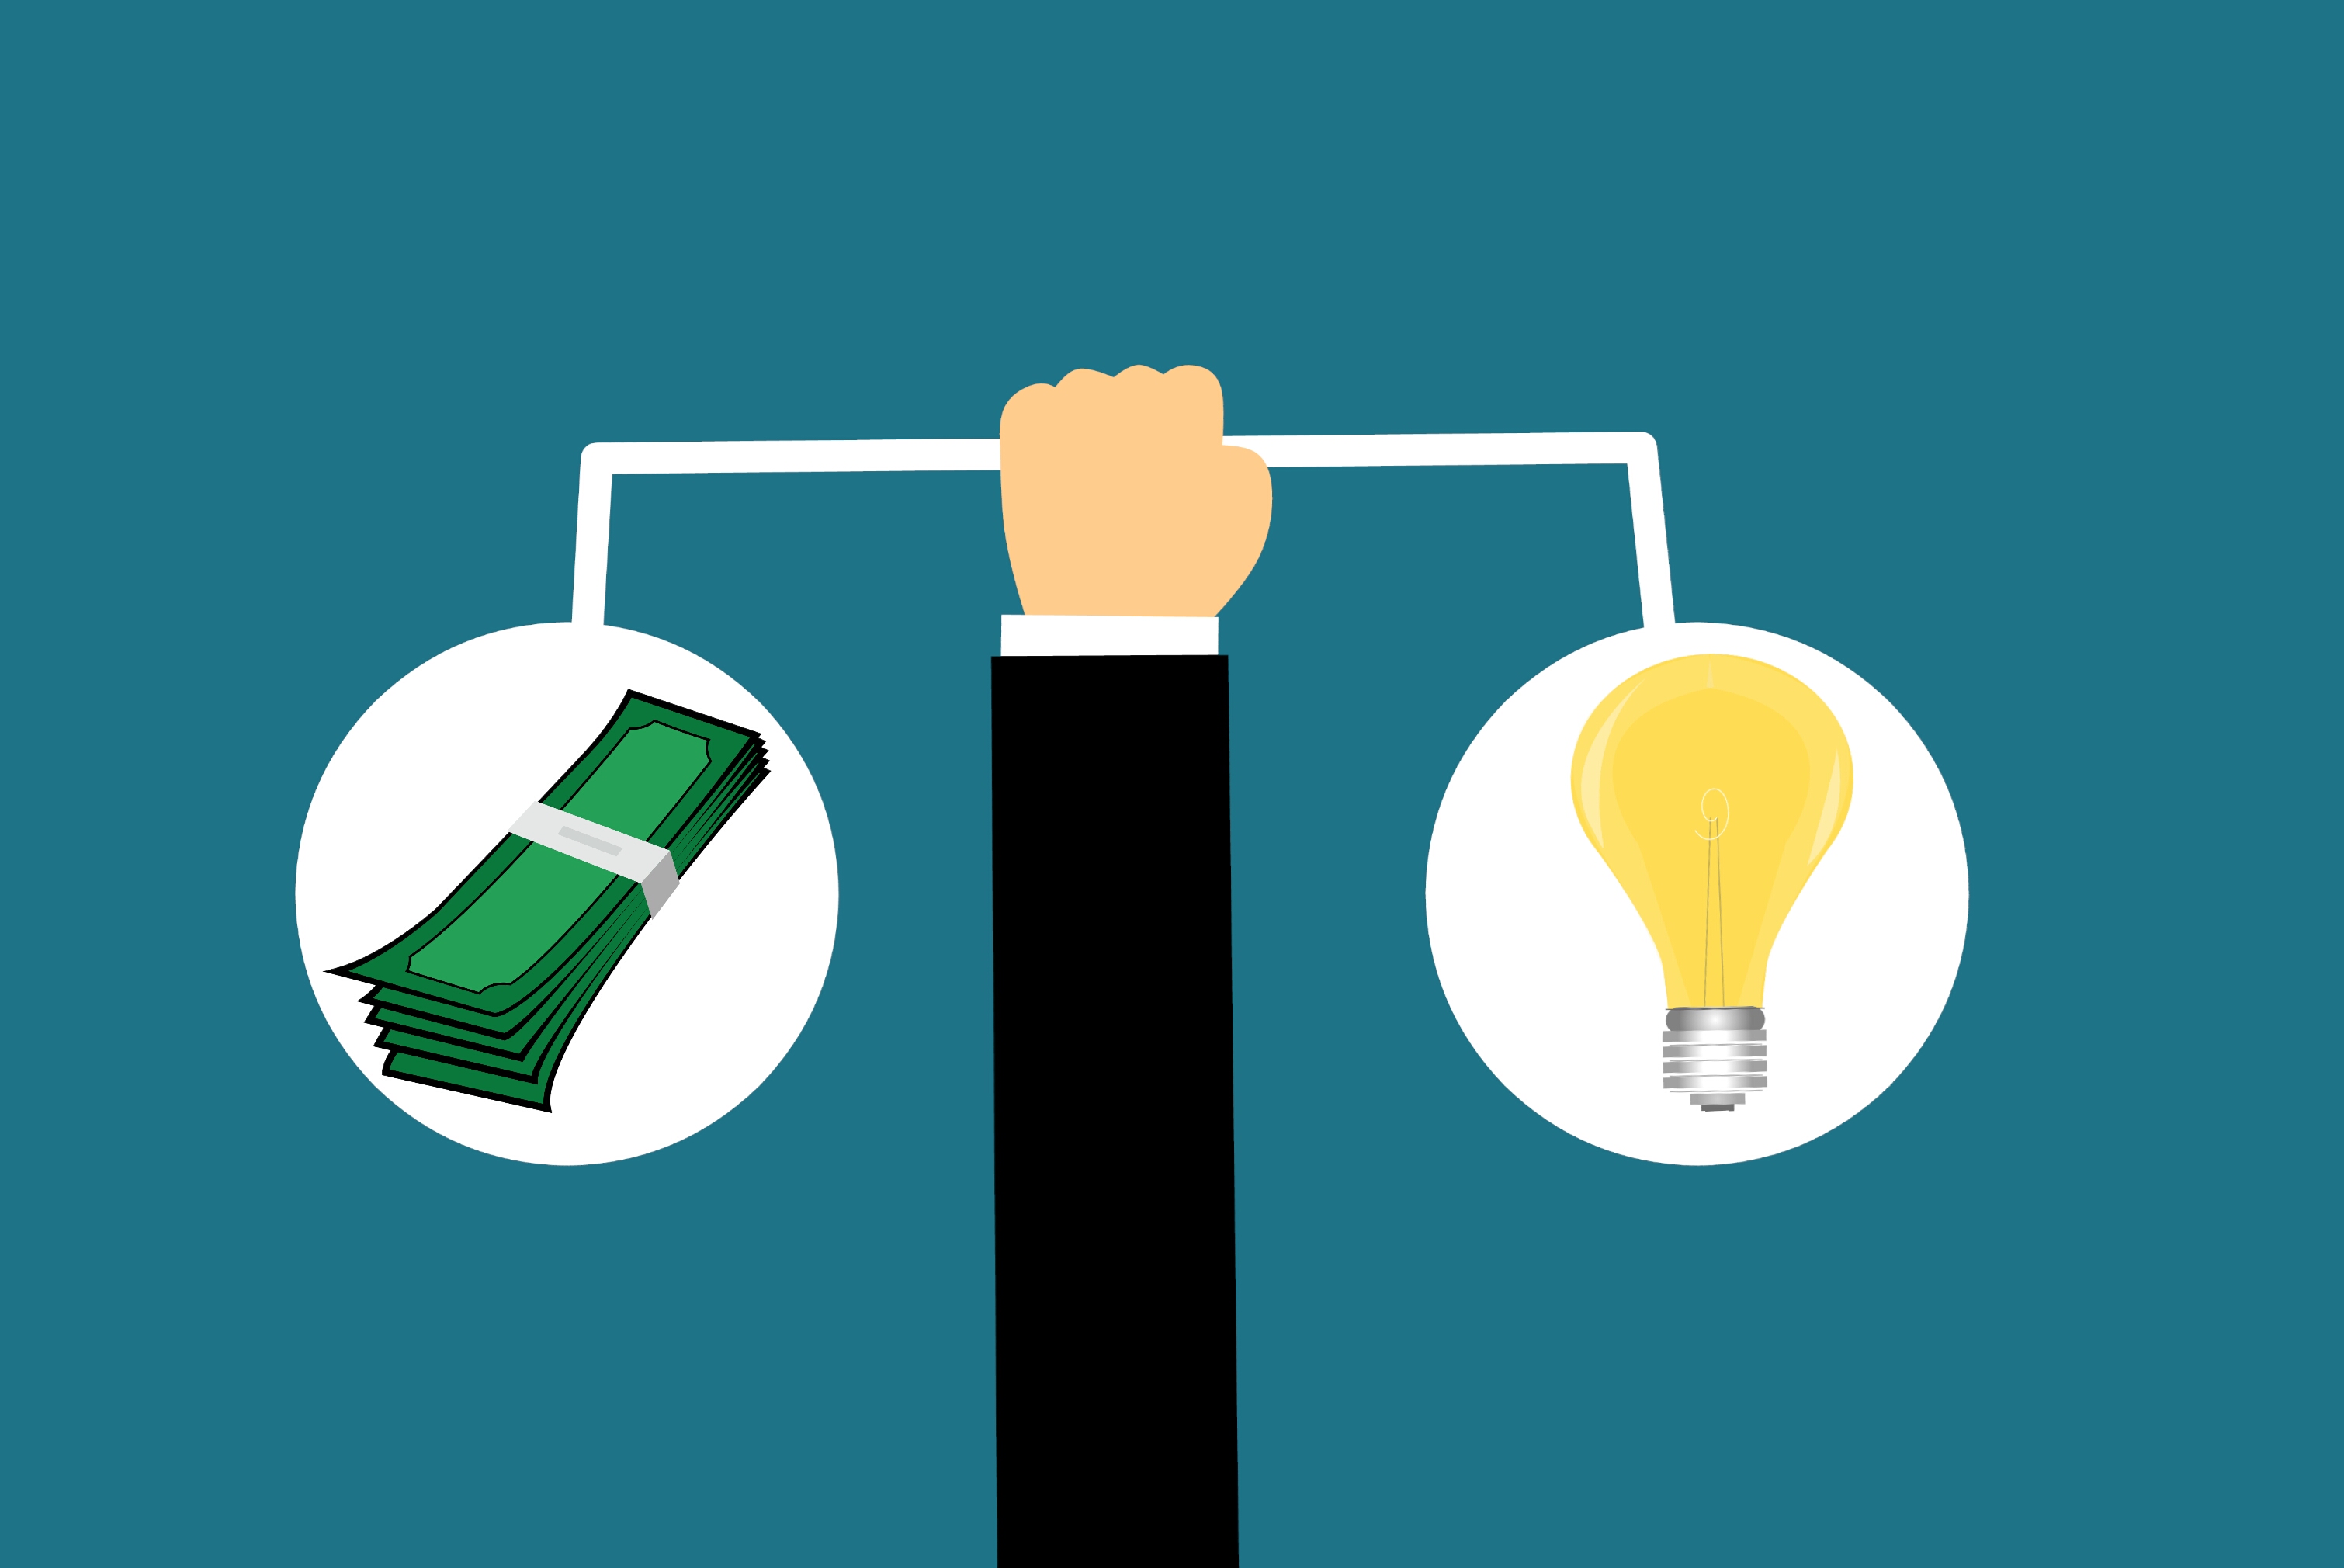
scale, money, value, balance, cost, seesaw, idea, innovation, business, weight, compare, budget, comparison, bulb, cash, knowledge, businessman, price, creative, creativity, education, equal, measurement, product, text, font, graphic design, logo, brand, computer wallpaper, graphics